Nagaraj Kote

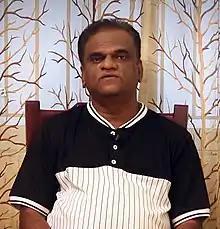
Kote in 2019

Nagaraj Kote is an Indian actor in the Kannada film industry, and a theatre artist in Karnataka, India. He worked in several TV serials/shows at the beginning of his career.